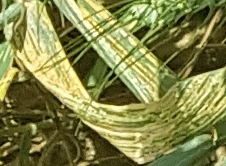
Label: Wheat___Yellow_Rust